Tapioca

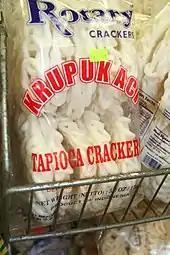
Tapioca crackers from Indonesia sold in a Los Angeles, California market

Krupuk, or traditional Indonesian crackers, is a significant use of tapioca starch in Indonesia. The most common krupuk is "kerupuk kampung" or "kerupuk aci" made of tapioca starch. The tapioca starch might be flavored with minced shrimp as "krupuk udang" (prawn cracker) or "krupuk ikan" (fish cracker). The thinly sliced or sometimes quite thick cassava was also sun-dried and deep fried to be made as "kripik singkong" crackers (cassava chips or tapioca chips). A variant of hot and spicy "kripik singkong" coated with sugar and chili pepper is known as "kripik balado" or "keripik sanjay", a specialty of Bukittinggi city in West Sumatra.